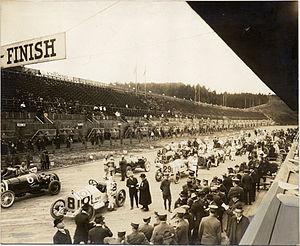
Le Grand Prix automobile des États-Unis est un événement sportif de course automobile de Formule 1 qui a eu lieu aux États-Unis pour la première fois en 1908.